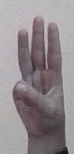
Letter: thaa